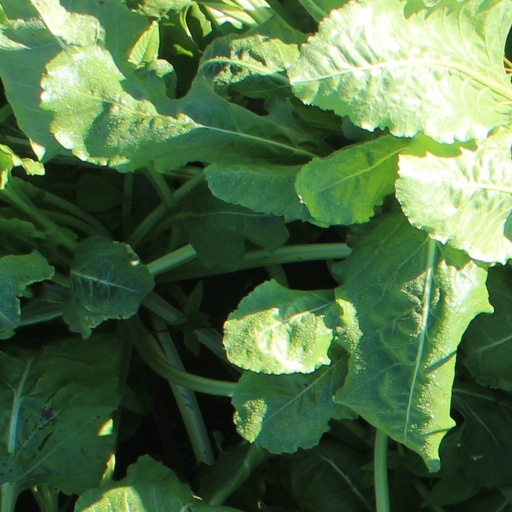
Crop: sugar beet